New wave music

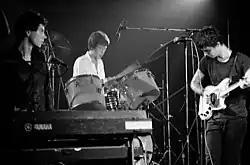
Talking Heads performing in Toronto in 1978

As early as 1973, critics including Nick Kent and Dave Marsh were using the term "new wave" to classify New York–based groups such as the Velvet Underground and New York Dolls. In the US, many of the first new wave groups were the not-so-punk acts associated with CBGB (e.g. Talking Heads, Mink DeVille and Blondie), as well as the proto-punk scene in Ohio, which included Devo, the Electric Eels, Rocket from the Tombs, and Pere Ubu. Some important bands, such as Suicide and the Modern Lovers debuted even earlier. CBGB owner Hilly Kristal, referring to the first show by Television at his club in March 1974, said; "I think of that as the beginning of new wave". Many musicians who would have originally been classified as punk were also termed new wave. A 1977 Phonogram Records compilation album of the same name ("New Wave") includes American bands Dead Boys, Ramones, Talking Heads, and the Runaways. The term is regarded as so loose and wide-ranging as to be "virtually meaningless", according to the "New Rolling Stone Encyclopedia of Rock".